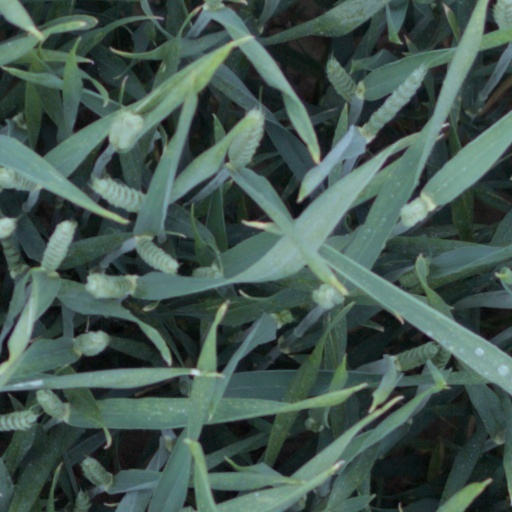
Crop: wheat